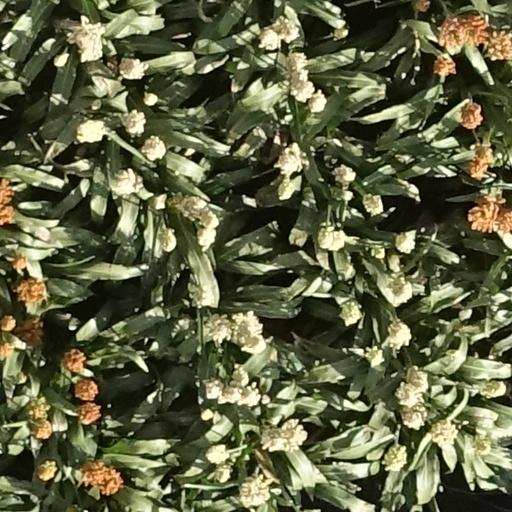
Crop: sorghum